Florencia Mandrile

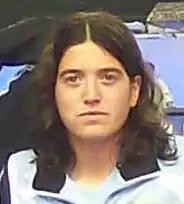
The Argentine national team participated for the second time in an official World Cup and participated for the first time in an opening match of a World Cup organized by FIFA

Florencia Mandrile Núñez (born 10 February 1988) is an Argentine former footballer who played as a midfielder. She was part of the Argentina women's national football team at the 2008 Summer Olympics.